George J. Mitchell

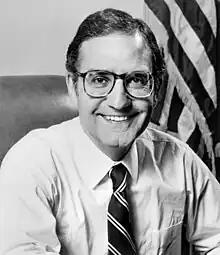
Mitchell in 1980

George John Mitchell Jr. (born August 20, 1933) is an American politician, diplomat, and lawyer. A leading member of the Democratic Party, he served as a United States senator from Maine from 1980 to 1995, and as Senate Majority Leader from 1989 to 1995. After retiring from the Senate, Mitchell played a leading role in negotiations for peace in Northern Ireland and the Middle East. He was appointed United States Special Envoy for Northern Ireland (1995–2001) by President Clinton and as United States Special Envoy for Middle East Peace (2009–2011) by President Barack Obama.